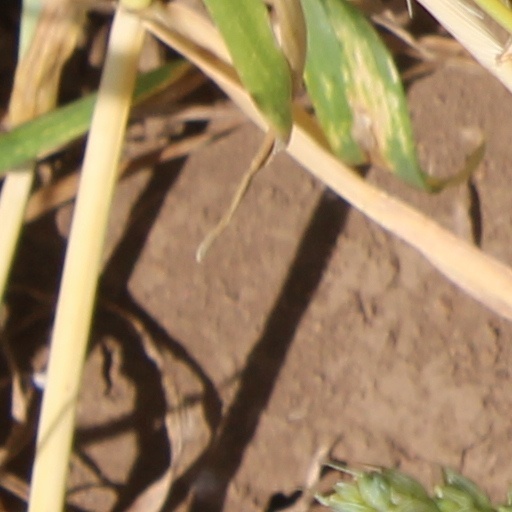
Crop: wheat